Gerhard Kohnert

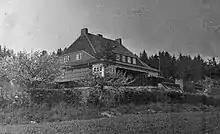
Kohn's Villa „Haus Sonneck“, 1930

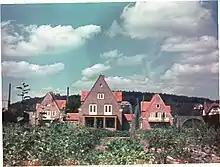
listed MMM company flats, 1956

After the end of the war, British troops under Field Marshal Bernard Montgomery occupied the region and confiscated Kohnert's villa "Haus Sonneck" on Meller Berg (1945–1955). Montgomery set up his temporary headquarters in neighboring Gut Ostenwalde (Melle-Oldendorf). Kohnert then initially lived in the company's office building, before in the early 1950s he built three new residential buildings on the factory premises as company apartments in Teichbruchstraße, today Bismarckstr. No. 13-17 (since 1967 under monument protection as an ensemble), for himself and his manager and authorized signatory.